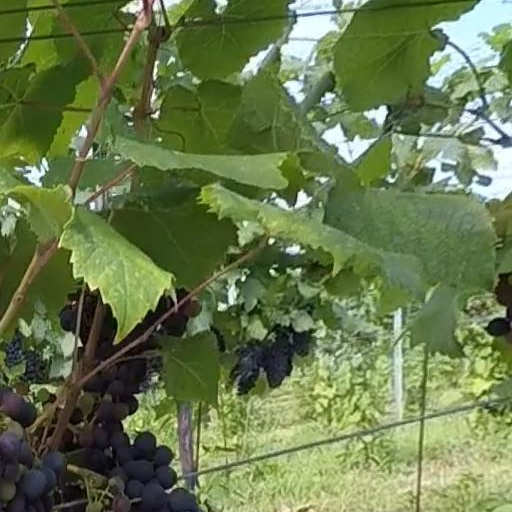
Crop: grape